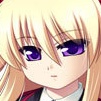
Portrait style: Anime Portrait